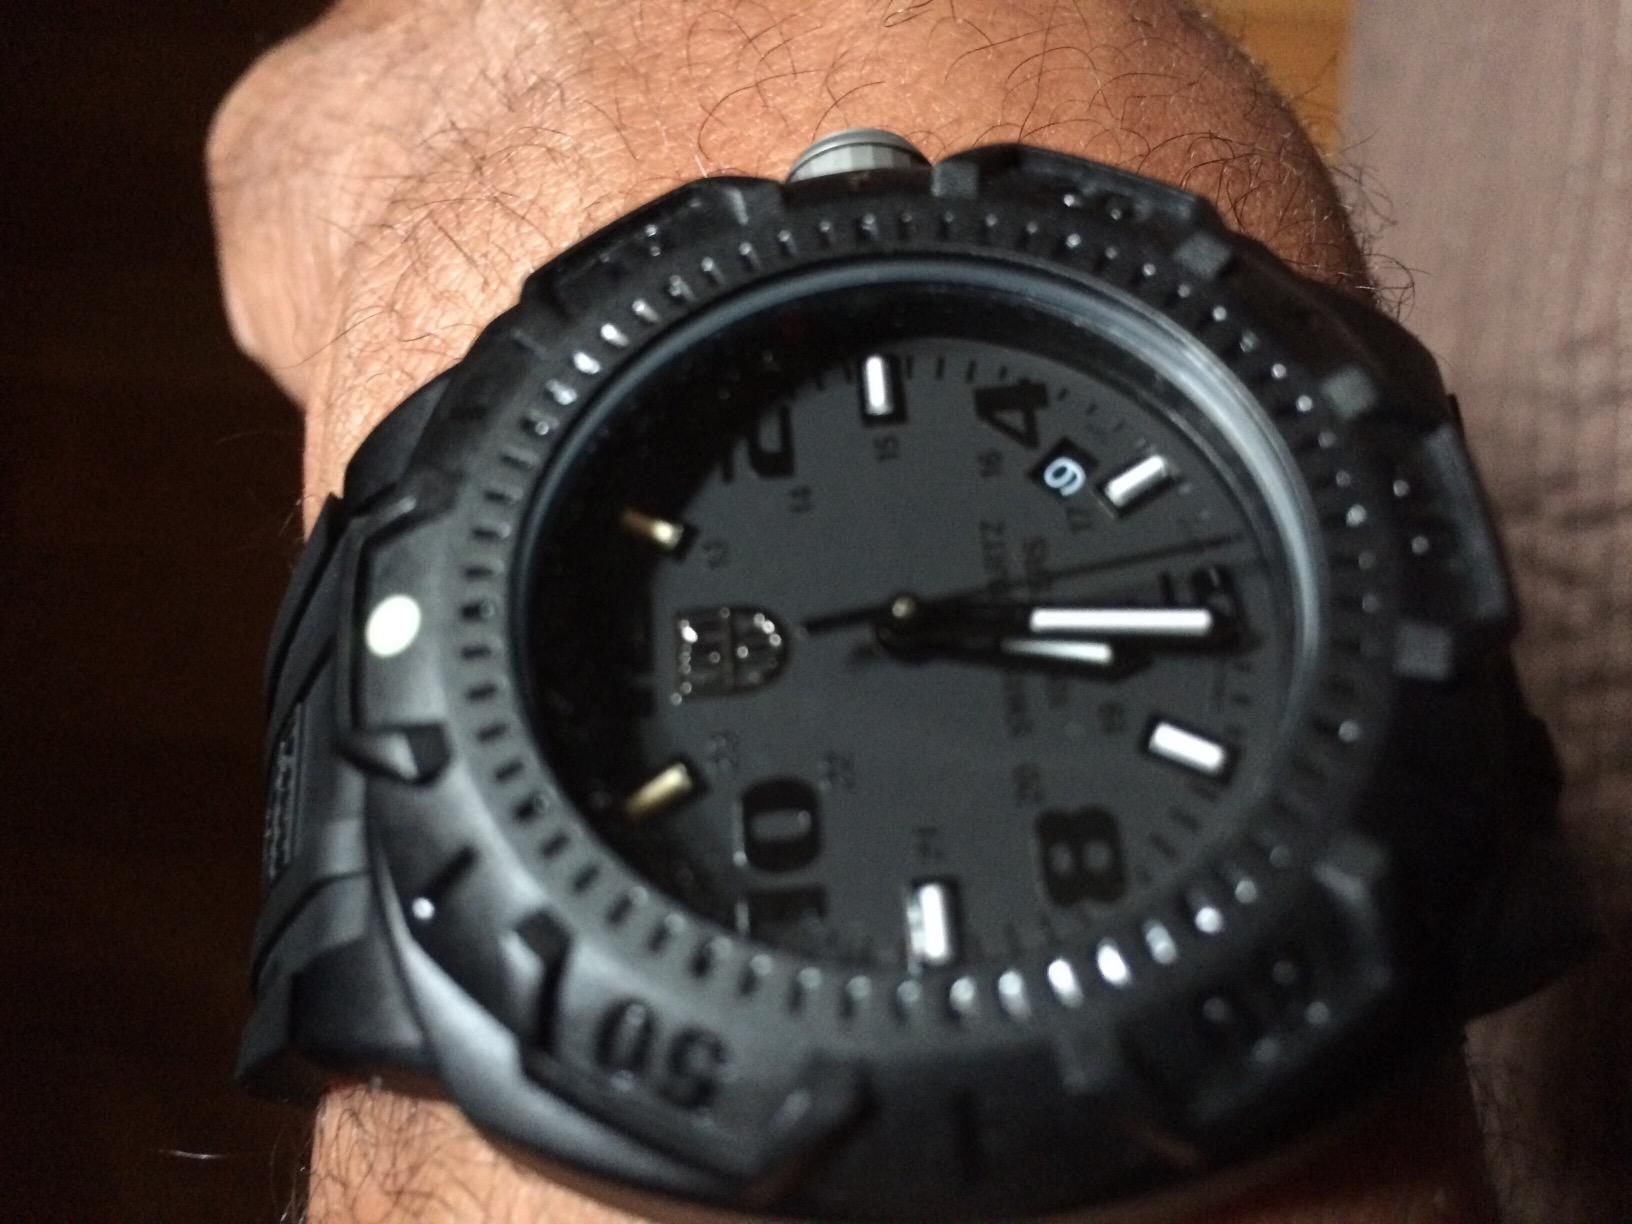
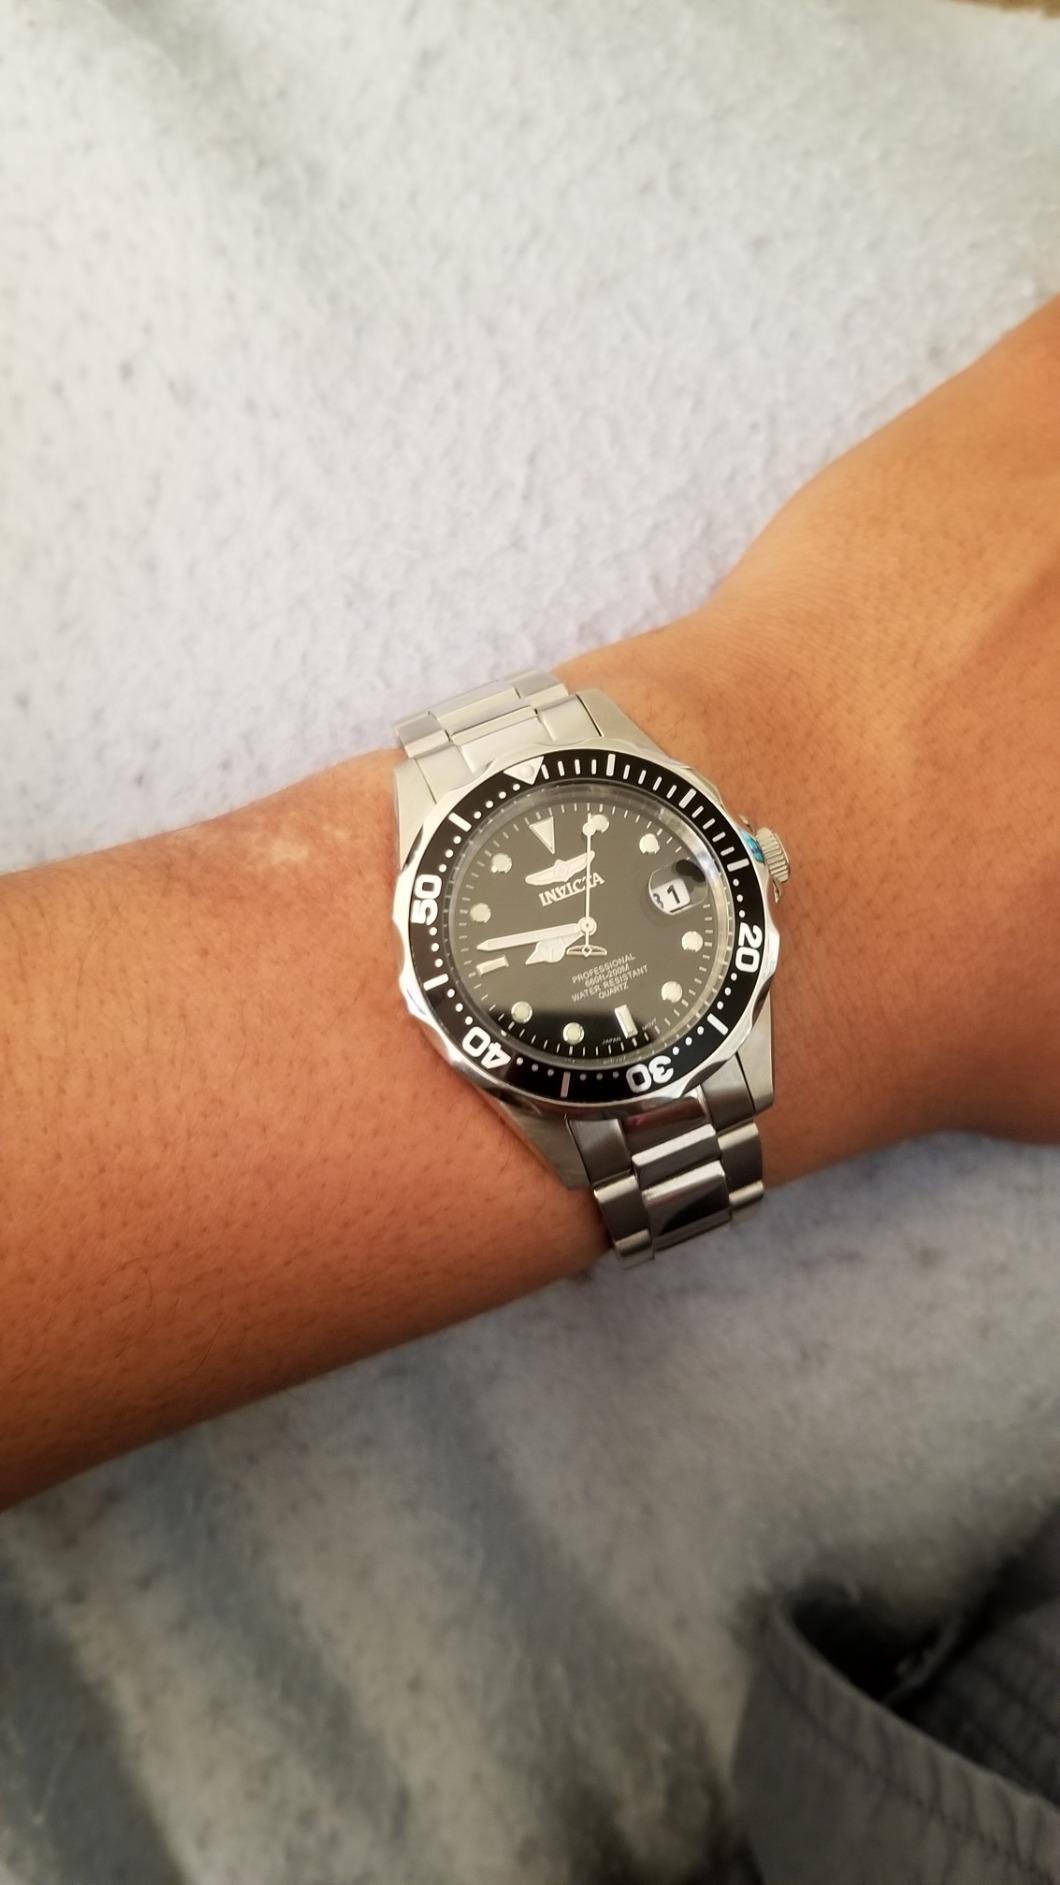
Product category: accessories_watch
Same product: no